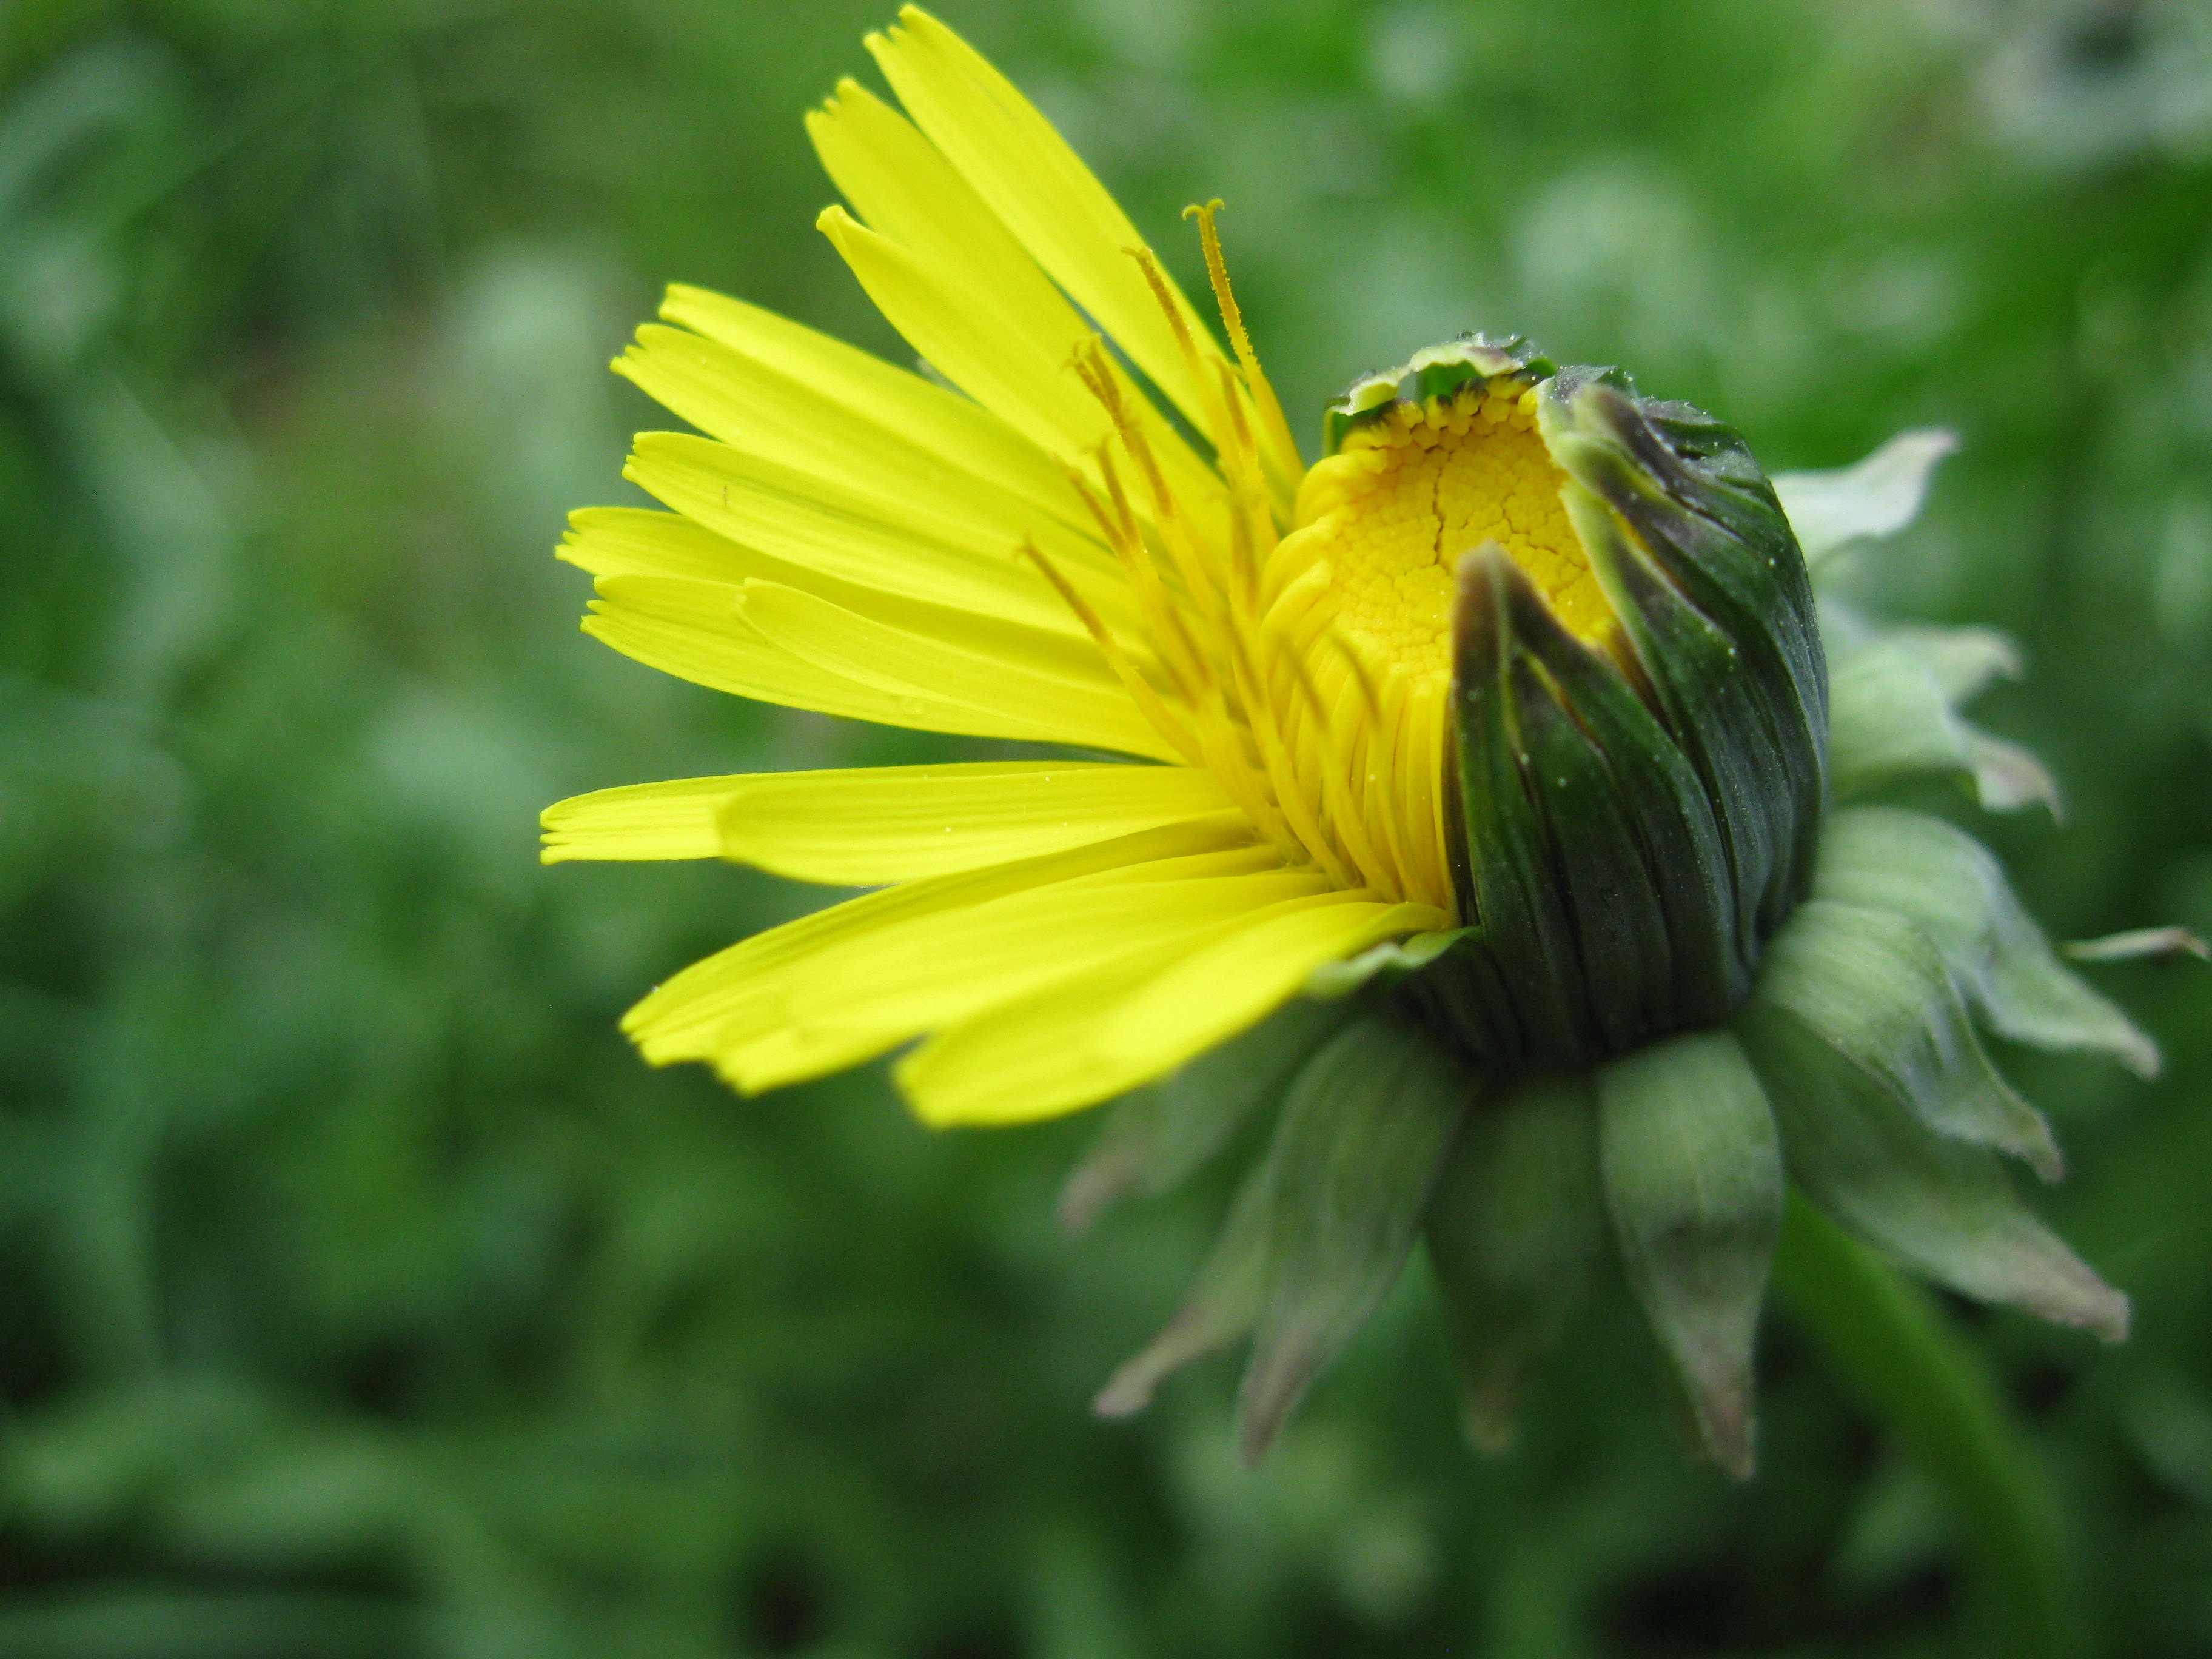
nature, plant, dandelion, flower, petal, pollen, spring, yellow, flora, wildflower, close up, spring flower, macro photography, daisy family, herbaceous plant, annual plant, chamaemelum nobile, flatweed, sow thistles, chrysanthemum coronarium